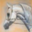
Label: horse